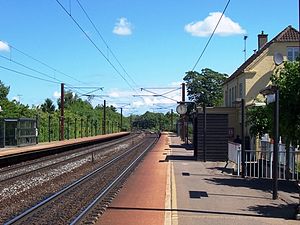
Viby Sjælland Station
Viby Sjælland Station set mod Roskilde
Viby Sjælland Station
Viby Sjælland Station, også kendt forkortet som Viby Sj. Station, er en dansk jernbanestation i Viby på Sjælland.